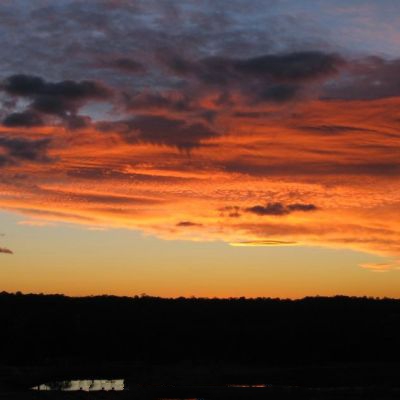
Cloud type: Altostratus (As)